St. John's Catholic Newman Center

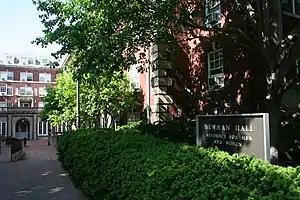
Entrance to Newman Hall at St. John's Catholic Newman Center

St. John's Catholic Newman Center is the largest Newman Center in the United States. It is located on the campus of the University of Illinois at Urbana–Champaign. Consisting of St. John's Catholic Chapel, Newman Hall, and a variety of student-focused ministry programs, the center resides within the Roman Catholic Diocese of Peoria.